Typhoon Saomai (2000)

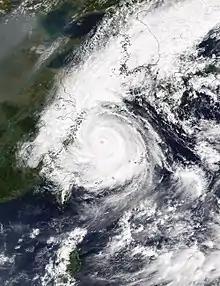

Record rainfall was observed in Aichi Prefecture, with of rain in Tokai and of rain in Nagoya in a span of a single day; both observations were the highest since records began in 1891. Due to the threat of landslides in Nagoya, the municipal government ordered the evacuation of 140,000 families. In the ward of Nakagawa-ku, two rivers overflowed their banks and over-topped the surrounding embankment. Two tornadoes occurred in the prefecture, with one striking Mihama and another striking Minamichita; the former tornado injured 22 people, of which two were hospitalized. Another 41,000 families encompassing 400,000 people were evacuated across Aichi, Gifu, and Mie prefectures as a precautionary measure.